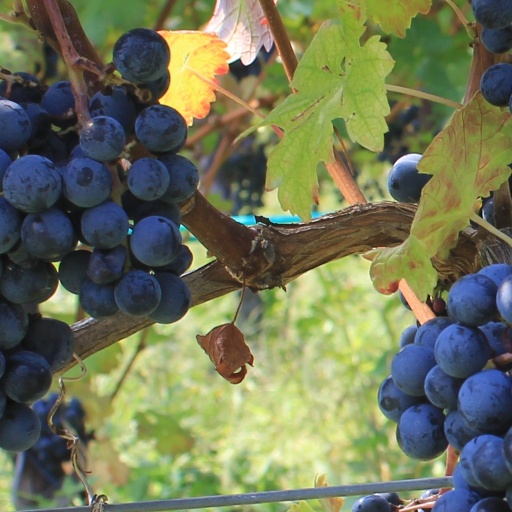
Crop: grape